Montmajour Abbey

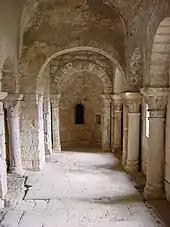
Nave of St. Peter's Chapel (11th century)

St. Peter's Chapel is the oldest existing part of the abbey, probably built between 1030 and 1050. It consists of a narthex and two parallel naves, the older one cut into the rock on the south side of the hill, and an arcade of rounded Romanesque arches resting on columns, creating openings to the rock cemetery. The columns are older than the church, and probably come from Roman buildings in Arles; but the capitals of the columns are carved with Romanesque floral designs. The southern nave is complete with a choir and a semi-circular apse.